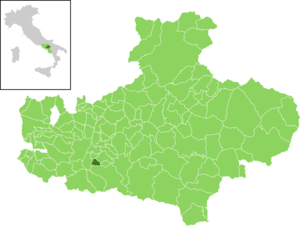
San Michele di Serino est une commune italienne de la province d'Avellino dans la région Campanie en Italie.